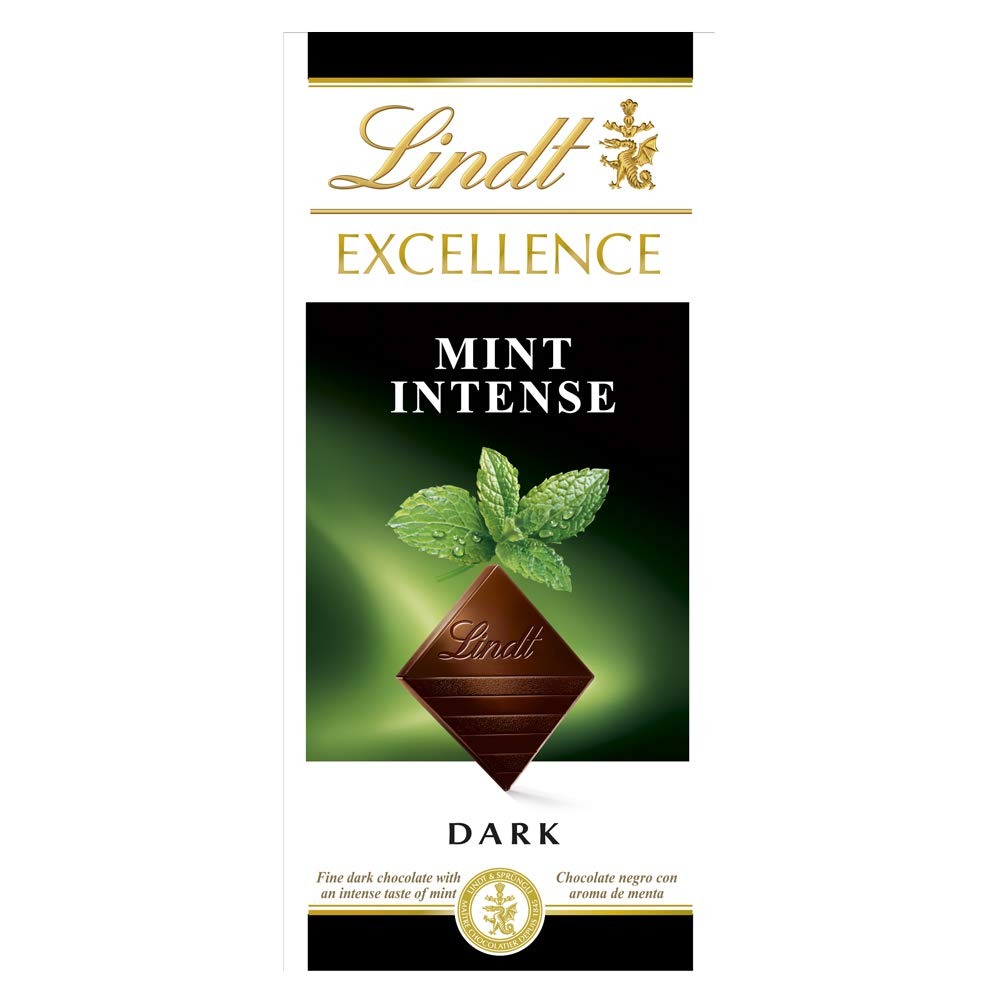
Item Name: Lindt - Excellence - Mint Intense - Dark 100g
Value: 3.52
Unit: Ounce

Price: 18.965